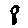
Label: 8